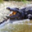
Label: crocodile